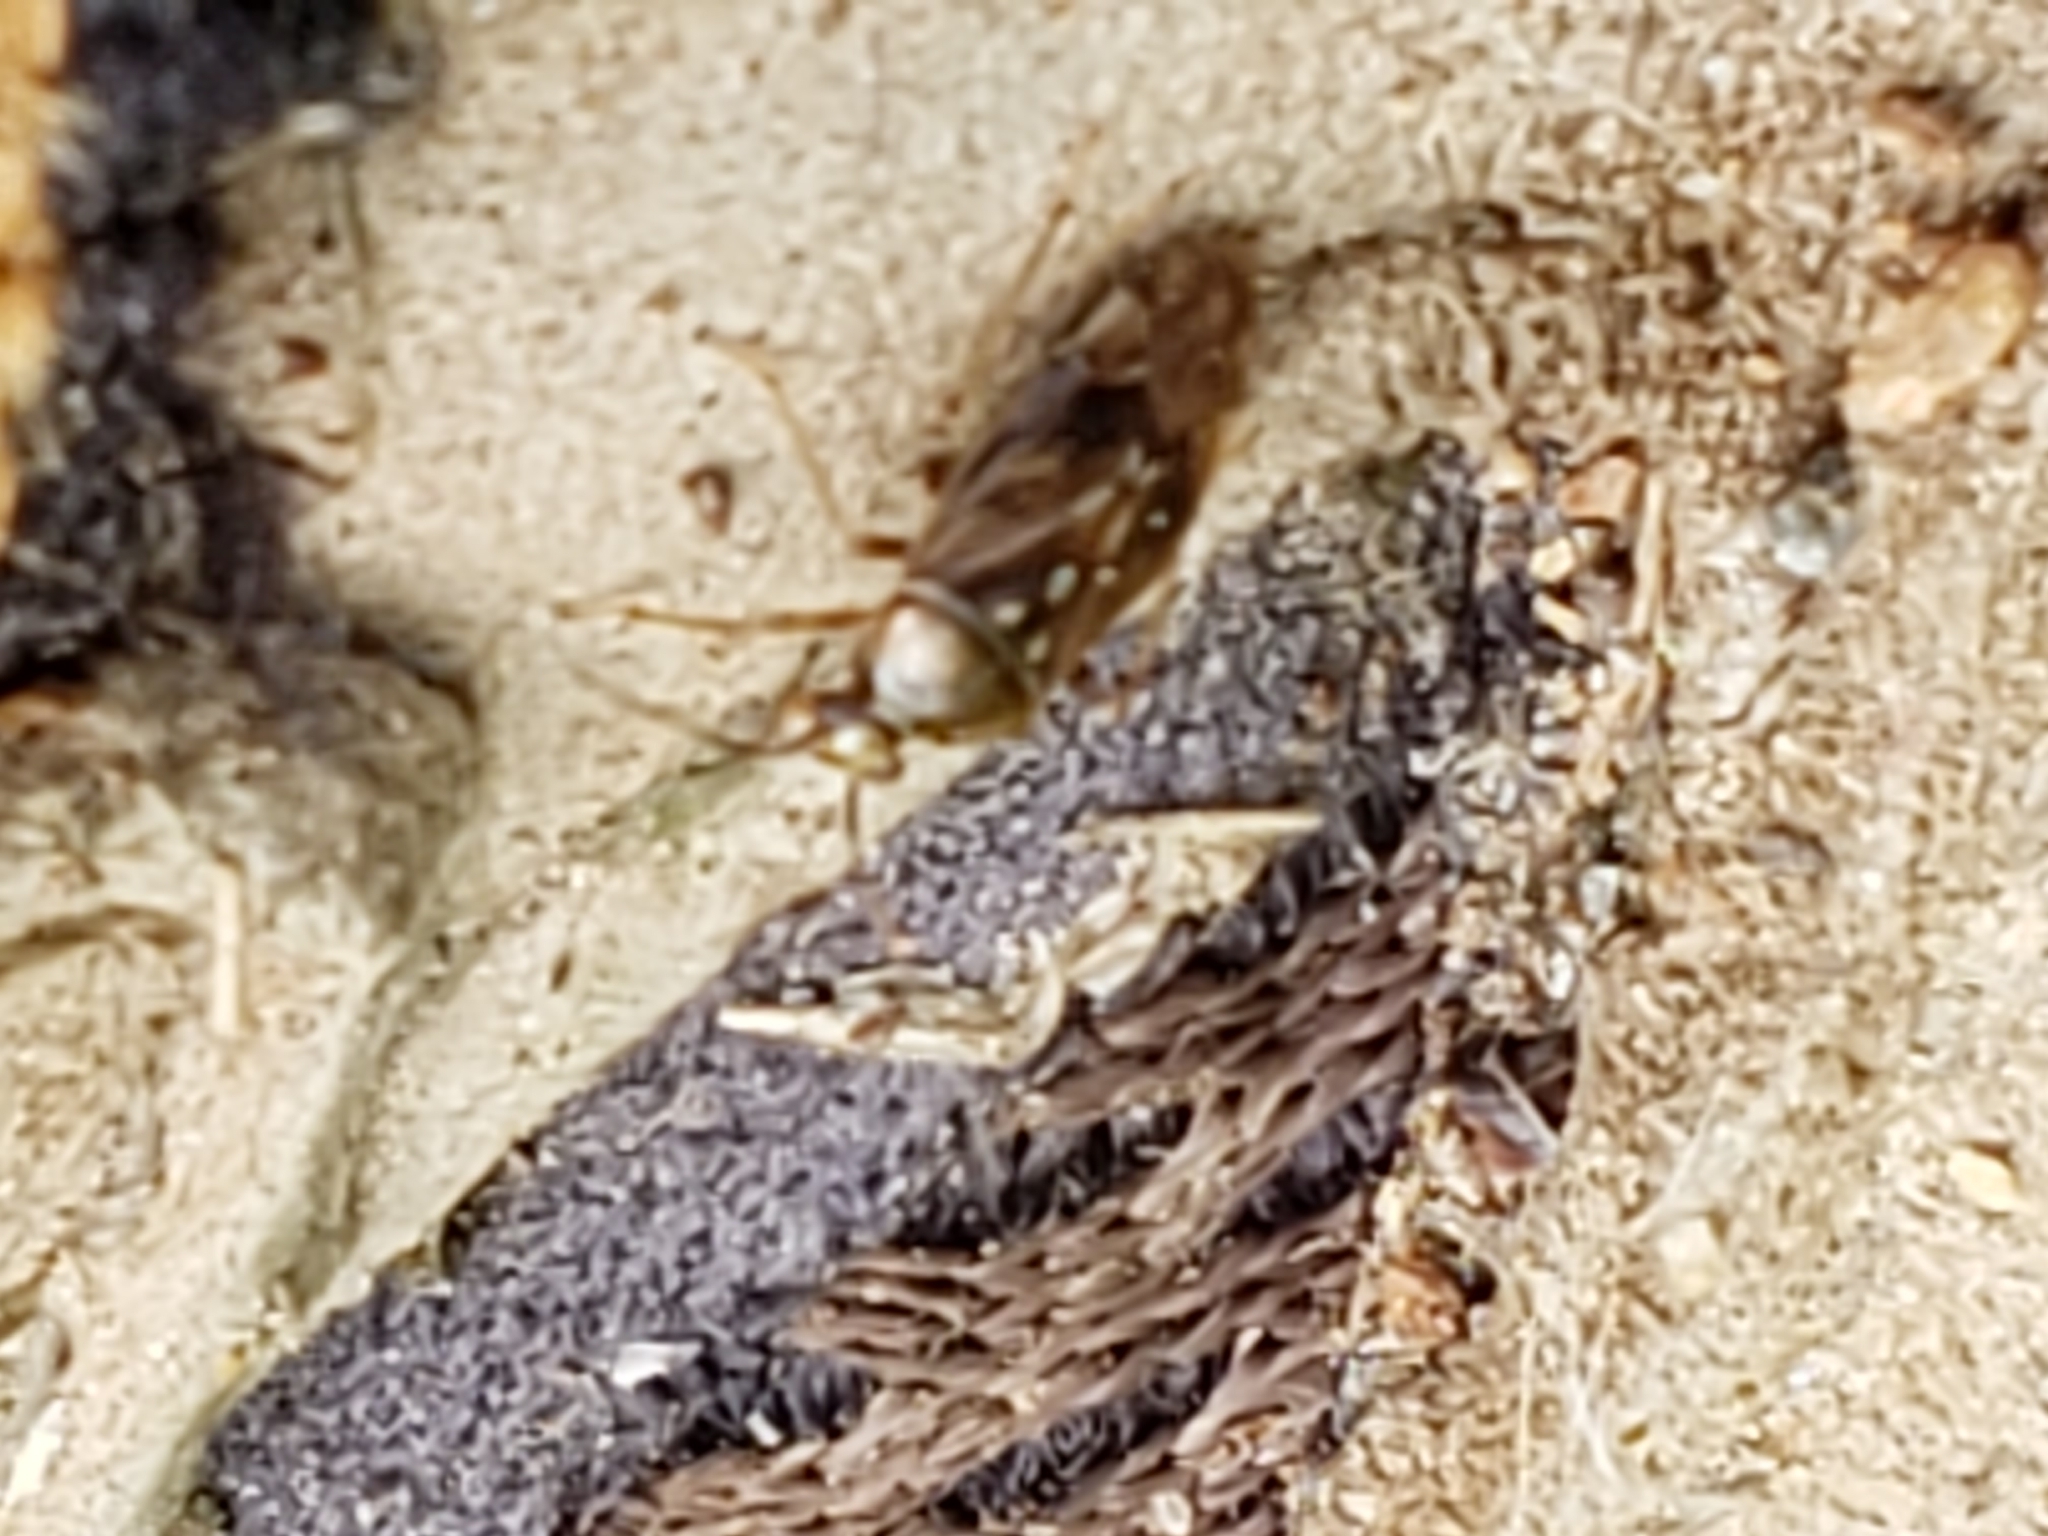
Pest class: lygus_bug